Guns N' Roses

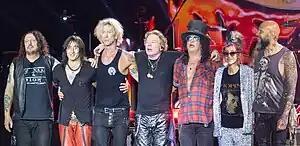
Guns N' Roses at Glastonbury Festival 2023. From left to right: Dizzy Reed, Richard Fortus, Duff McKagan, Axl Rose, Slash, Melissa Reese and Frank Ferrer.

Guns N' Roses is an American hard rock band formed in Los Angeles, California in 1985 as a merger of local bands L.A. Guns and Hollywood Rose. When they signed to Geffen Records in 1986, the band's "classic" line-up consisted of vocalist Axl Rose, lead guitarist Slash, rhythm guitarist Izzy Stradlin, bassist Duff McKagan, and drummer Steven Adler. The current line-up consists of Rose, Slash, McKagan, guitarist Richard Fortus, drummer Isaac Carpenter, and keyboardists Dizzy Reed and Melissa Reese.